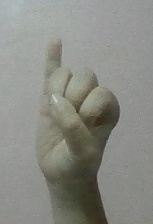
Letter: meem